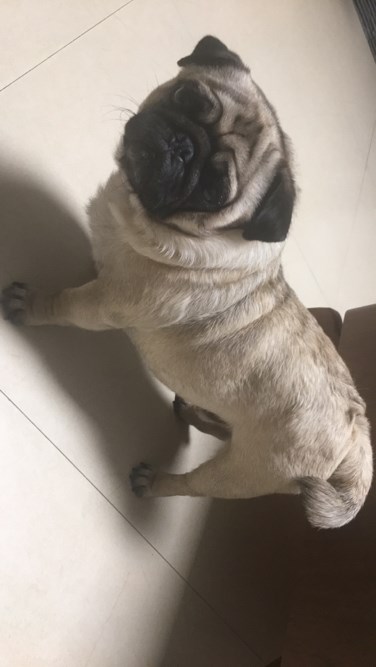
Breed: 798-n000130-pug